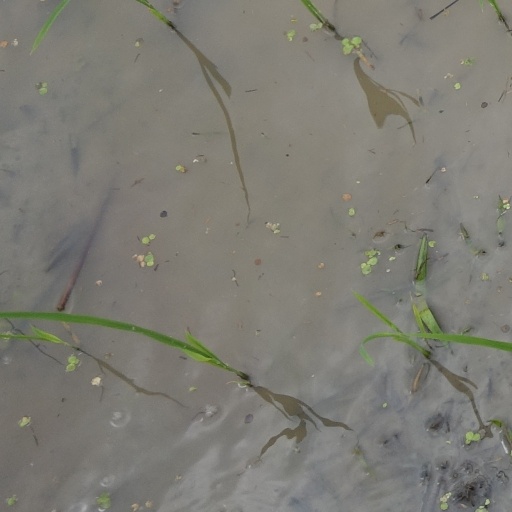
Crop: rice